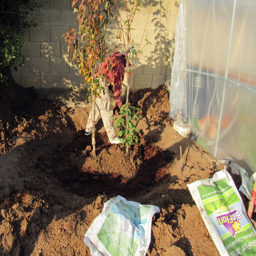
mixing compost and dirt into the tree well .